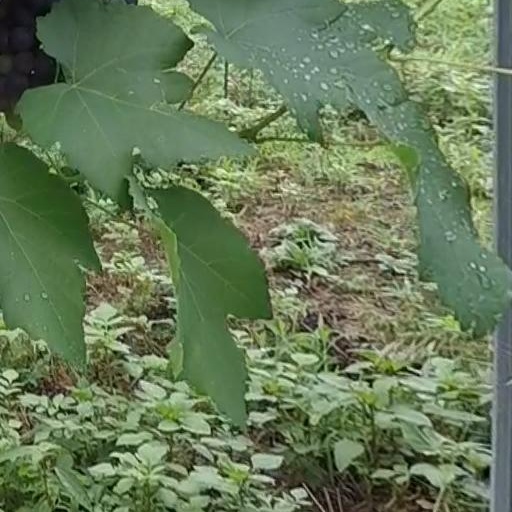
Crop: grape